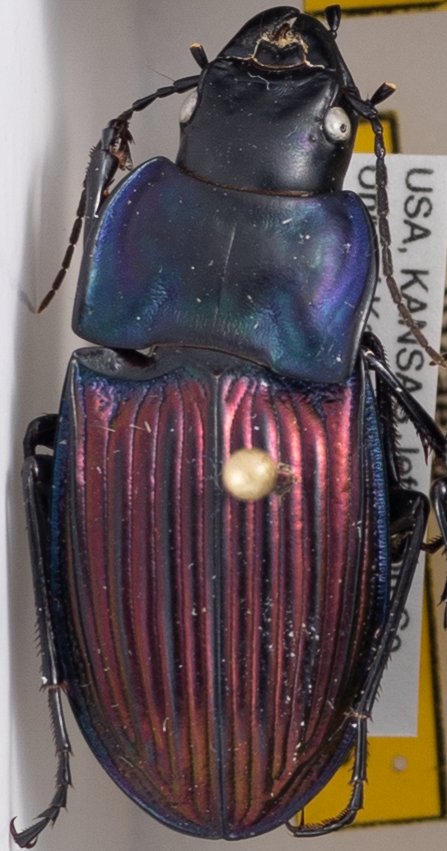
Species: Dicaelus purpuratus splendidus
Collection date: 2021-06-16
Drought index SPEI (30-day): -0.128
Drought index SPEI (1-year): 0.114
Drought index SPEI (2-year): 0.926